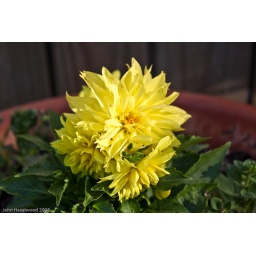
The Spring 2008 collection! Just some pics from around the yard. The wife's flower pot to be exact.